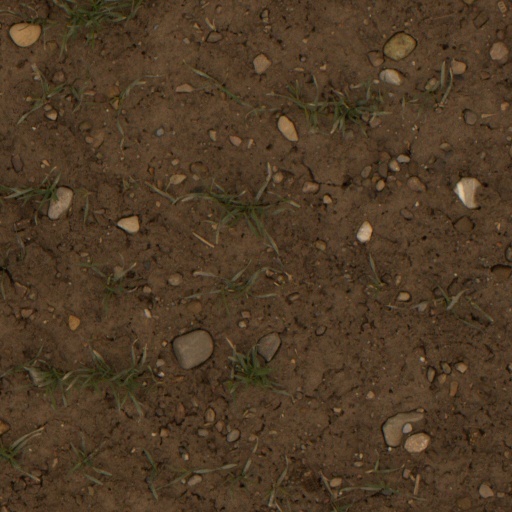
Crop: wheat